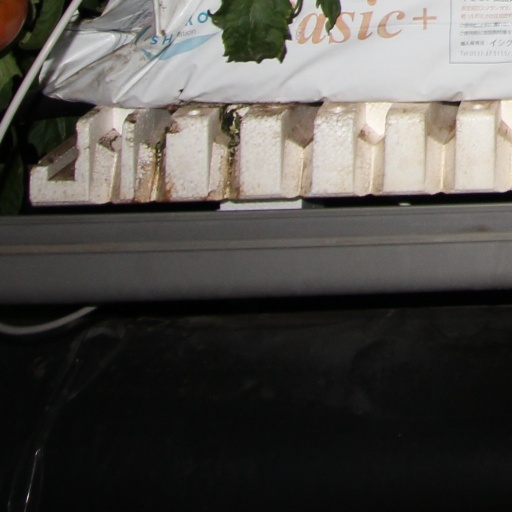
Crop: tomato